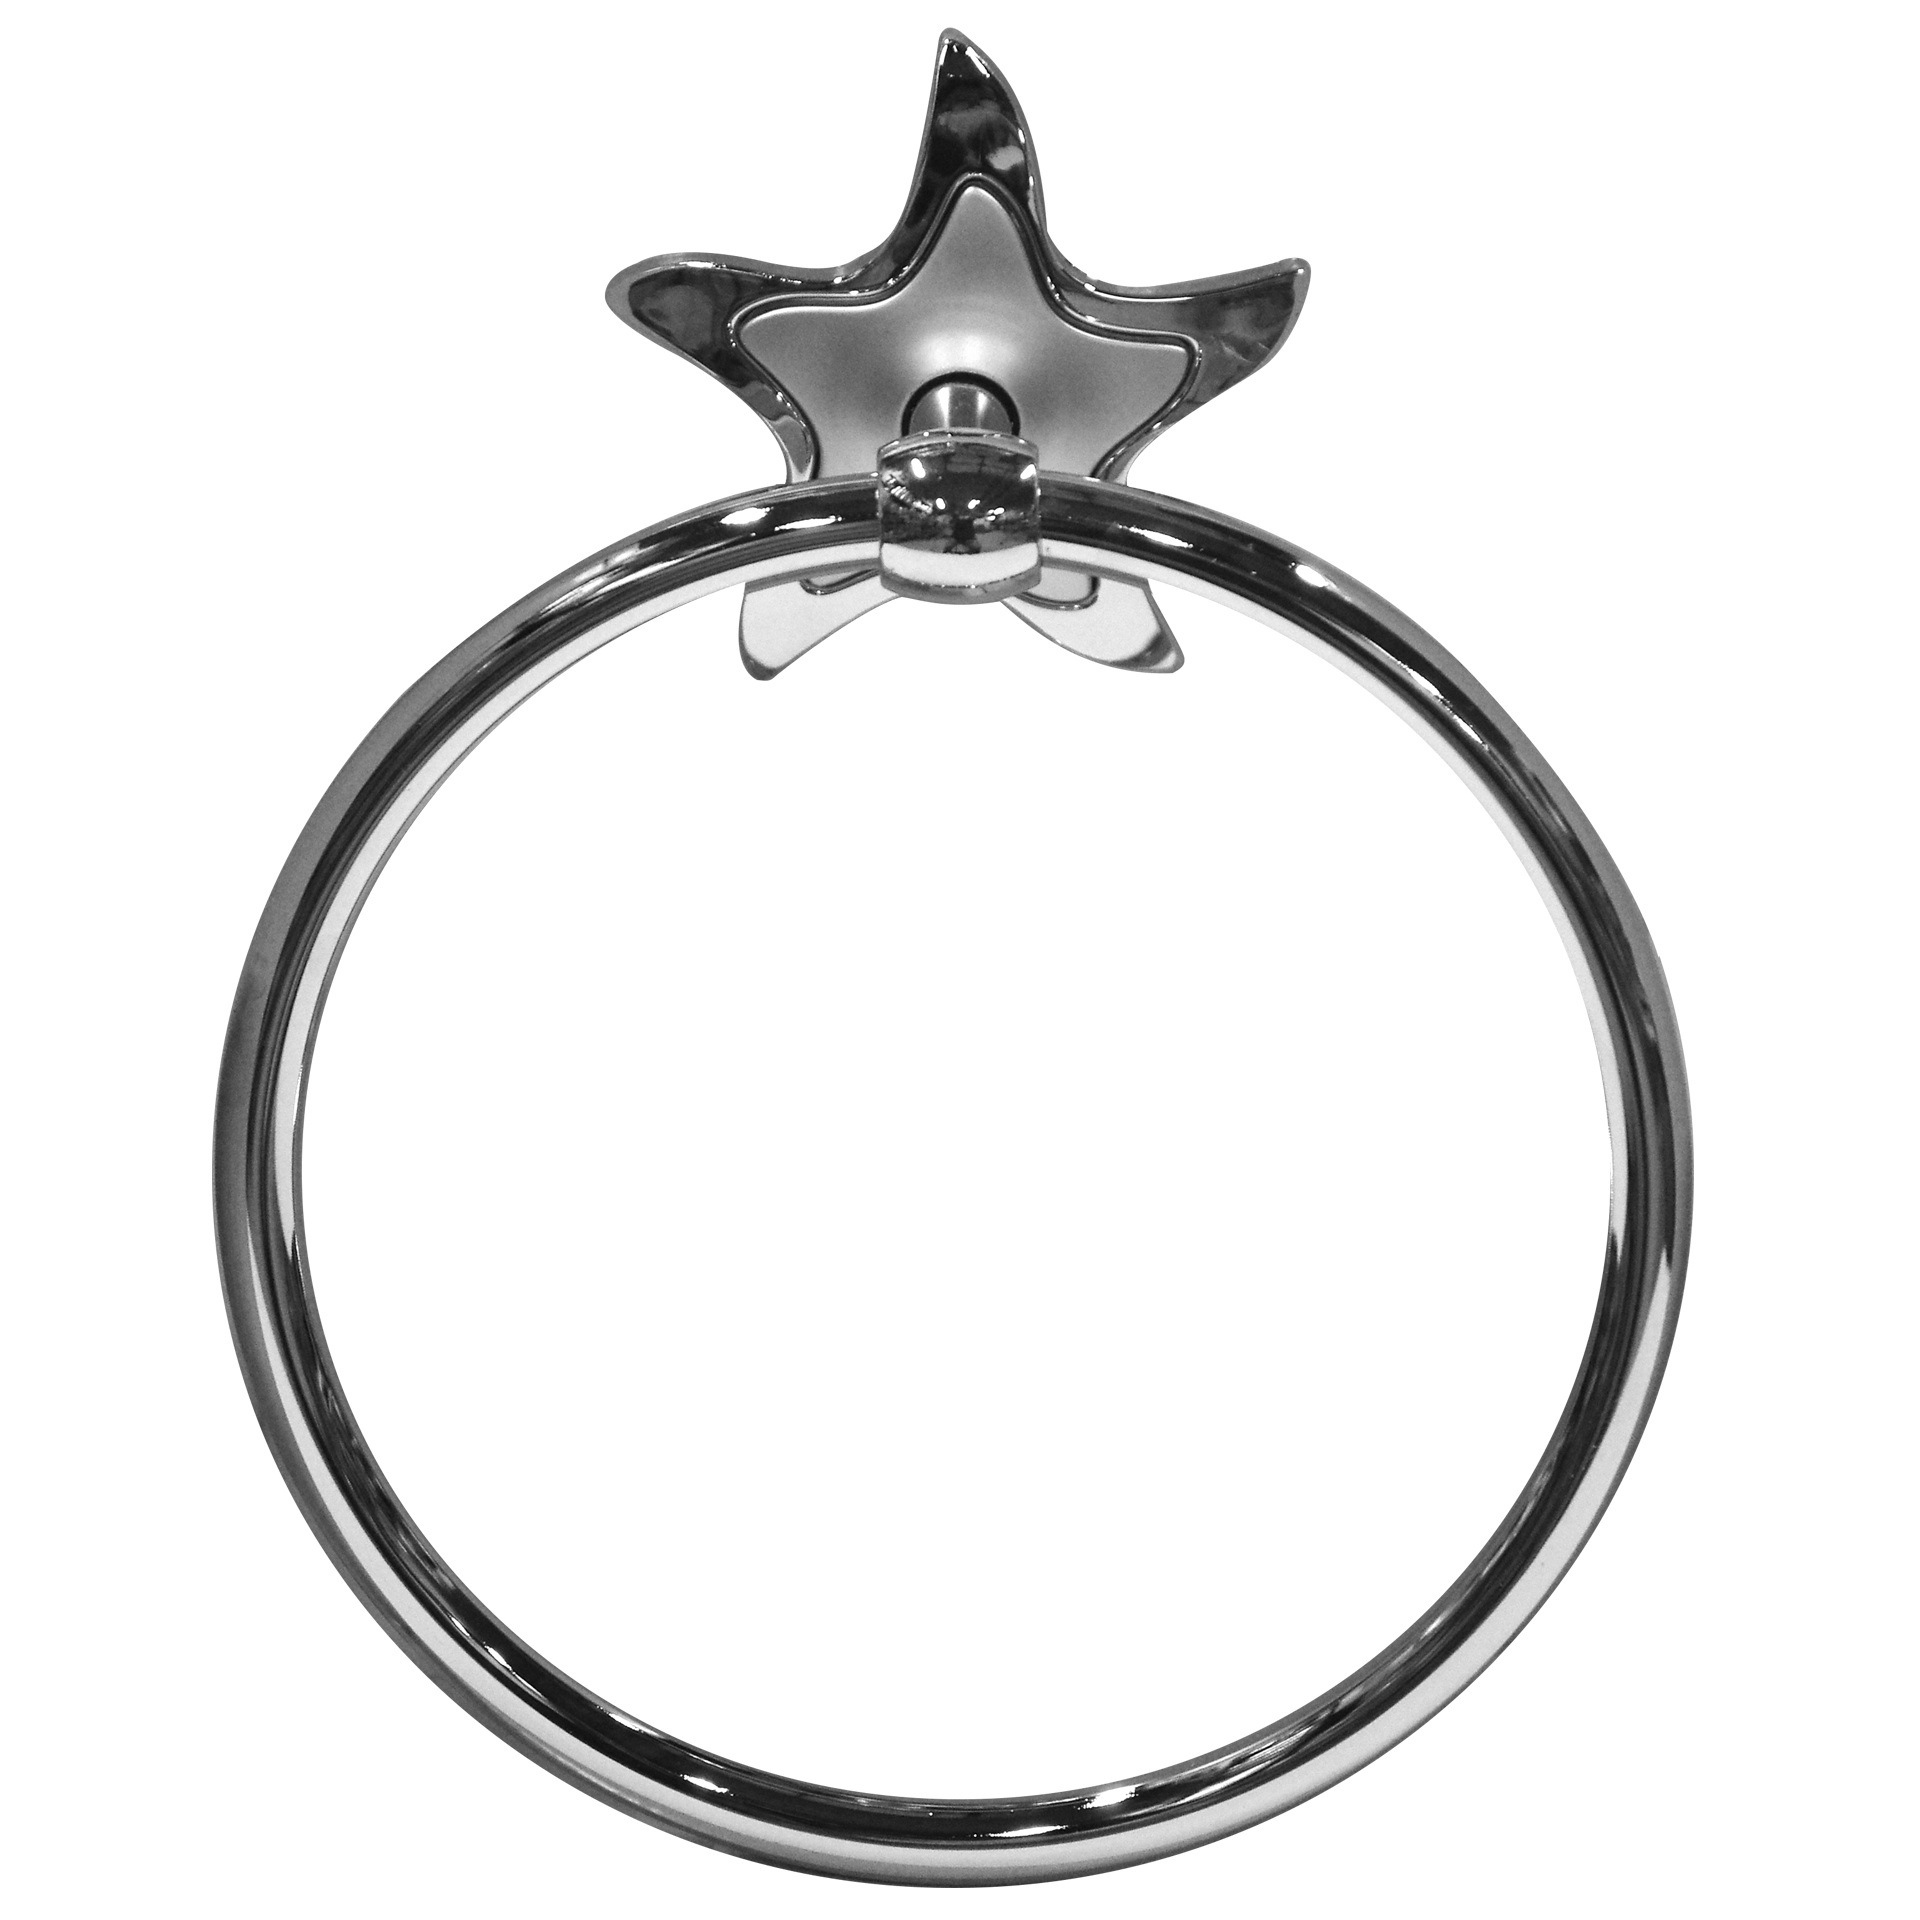
lighting, bathroom, towel rack, jewellery, accessories, body jewelry